United States Tenth Fleet

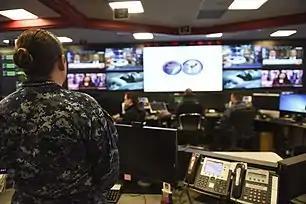

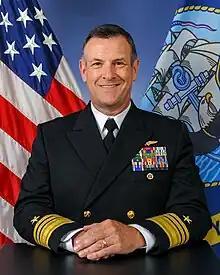
Vice Adm. Craig A. Clapperton, the commander of U.S. Fleet Cyber Command, U.S. Tenth Fleet and U.S. Navy Space Command

The mission of Tenth Fleet is to plan, monitor, direct, assess, communicate, coordinate, and execute operations to enable command and control and set the conditions for subordinate success by: